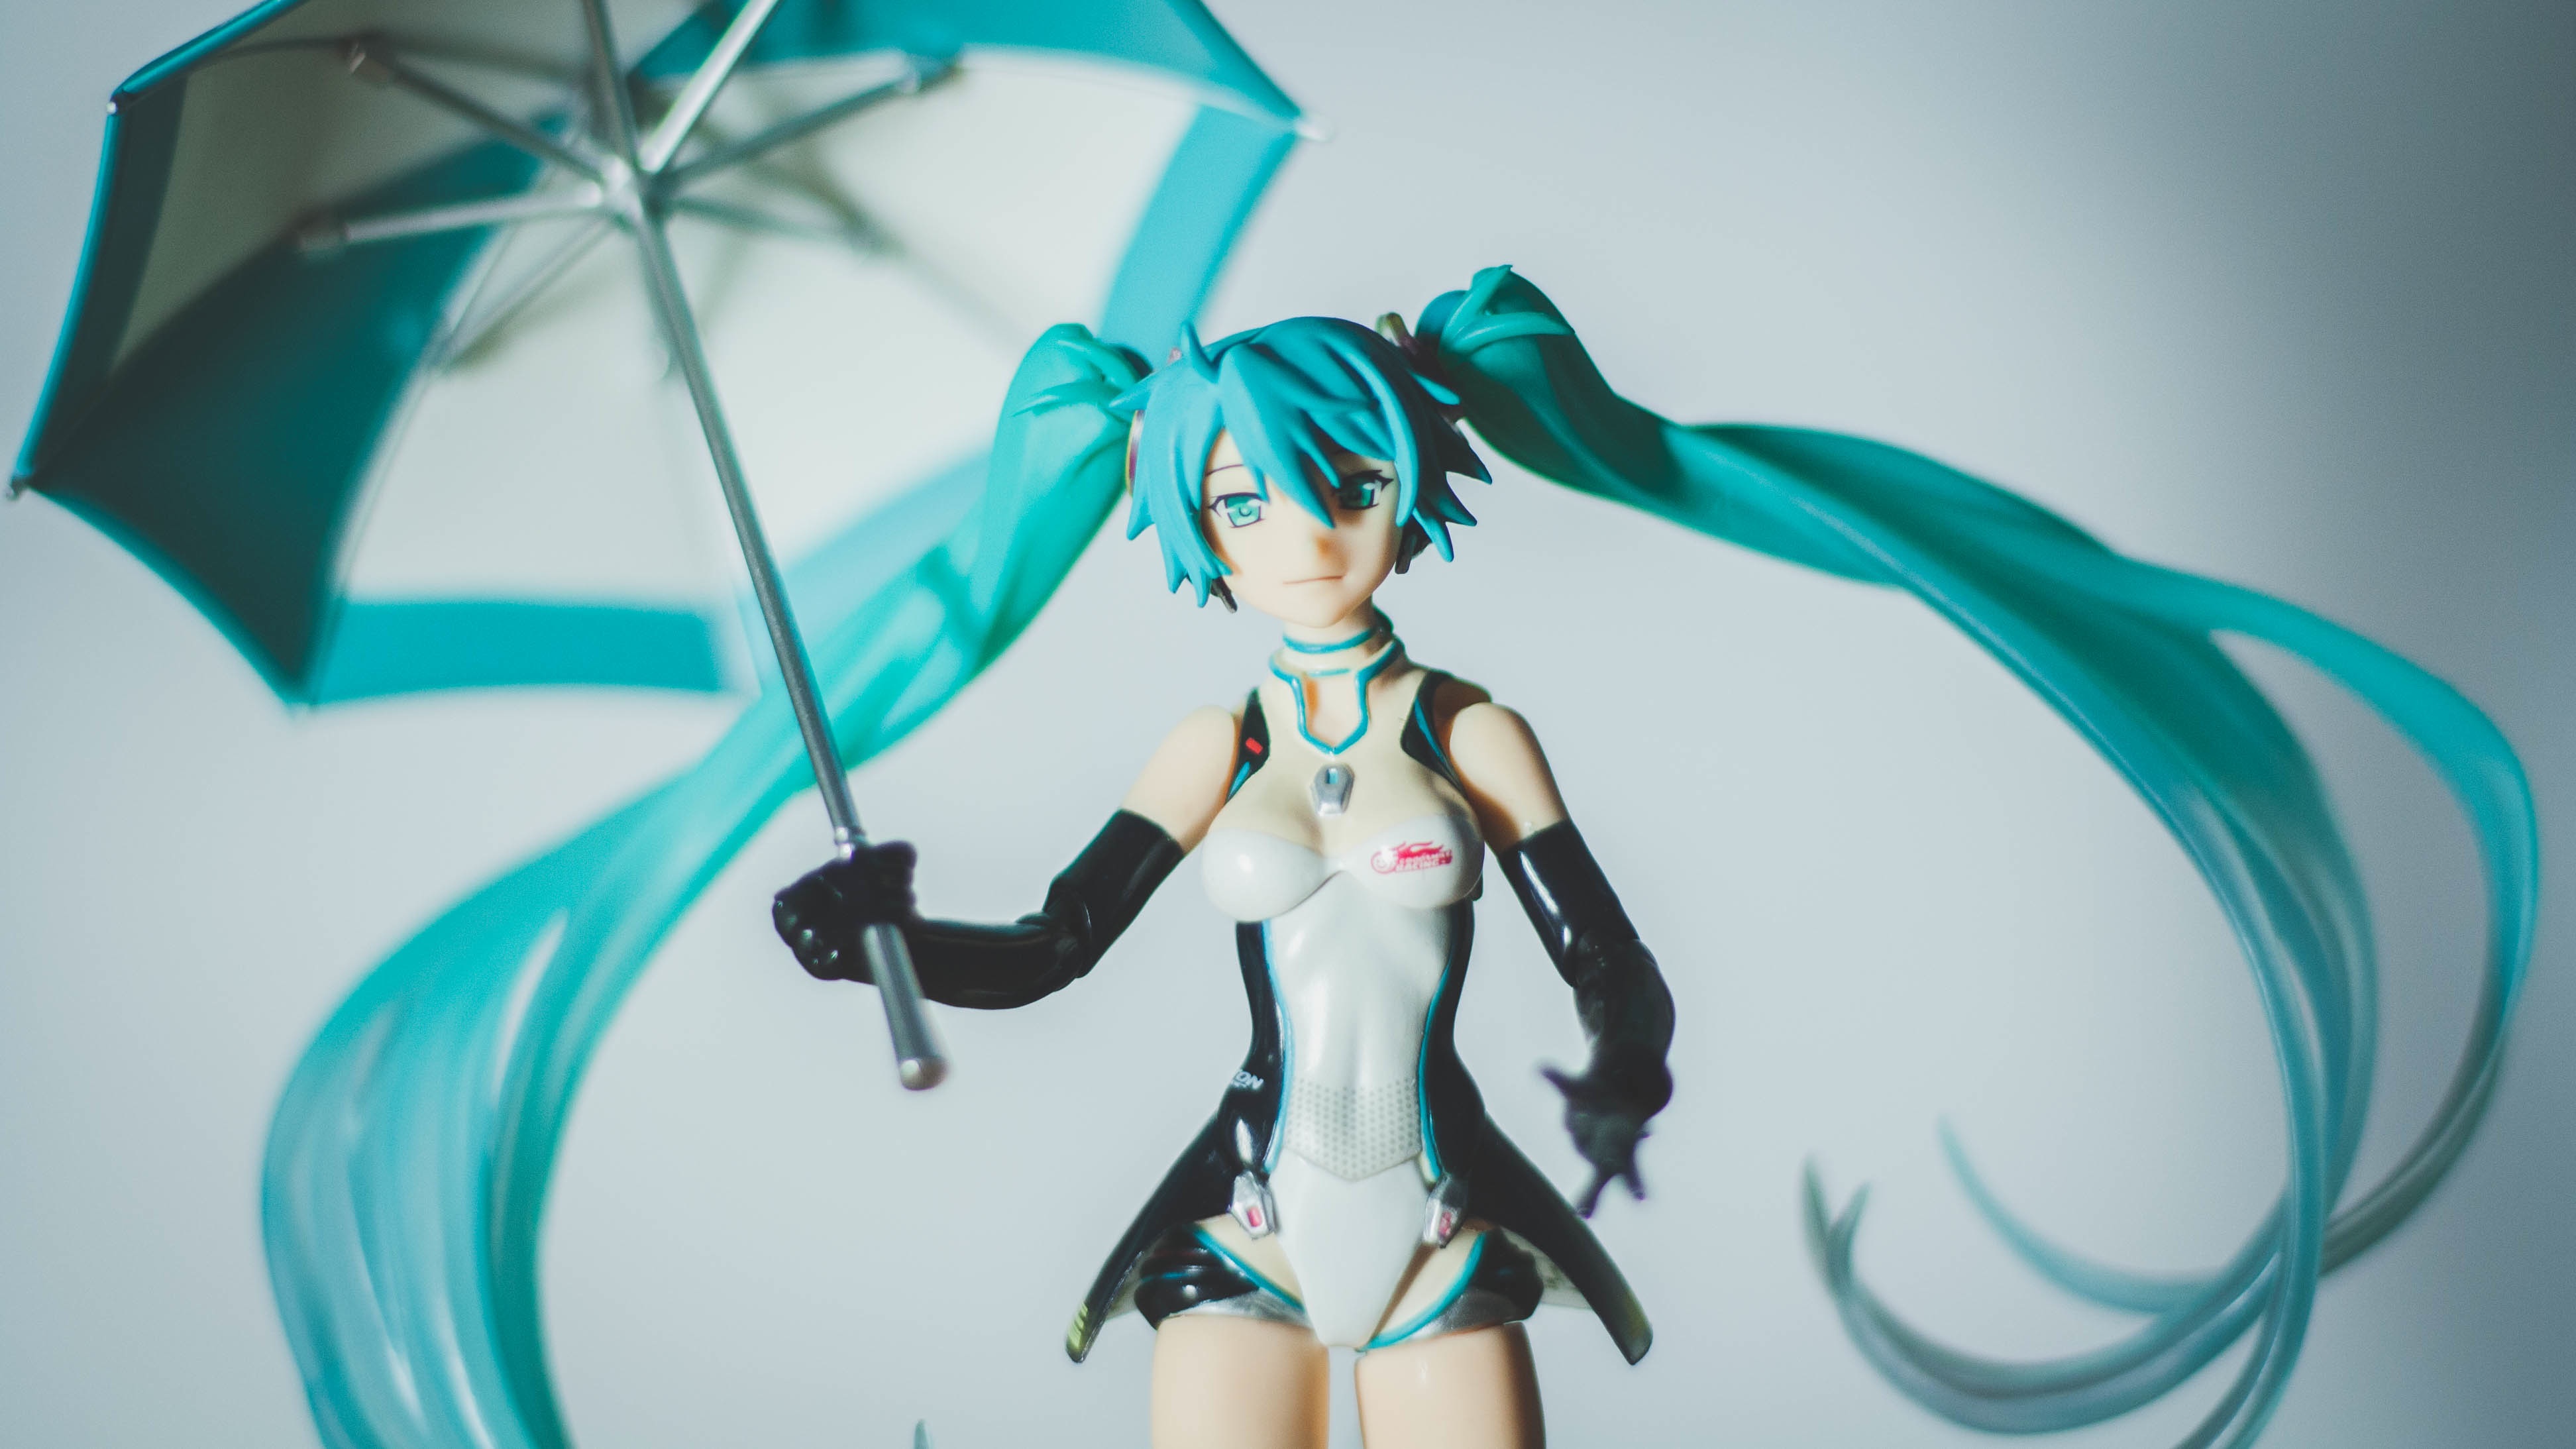
blue, toy, illustration, figurine, anime